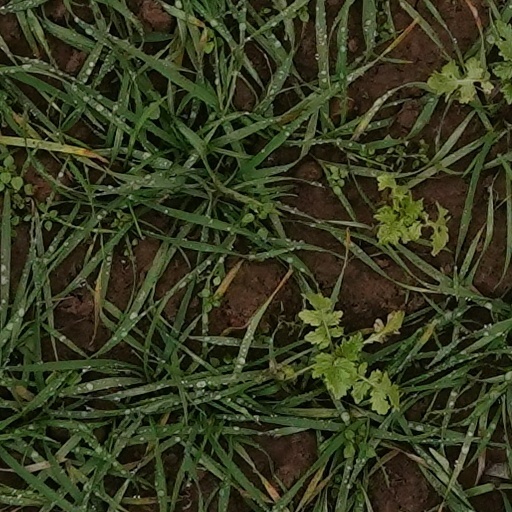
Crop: wheat